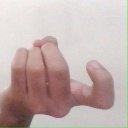
अक्षर: ज